William IV, Prince of Orange

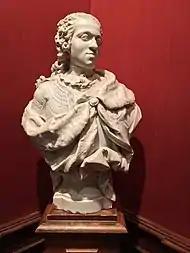
"Portrait bust of William" by Jan Baptist Xavery, 1733

In 1740, the War of the Austrian Succession broke out. The conflict pitted Austria against France over the issue of whether Maria Theresa had the right to inherit her father Emperor Charles VI's crown. The Dutch Republic sided with Austria in 1747 in order to maintain a buffer zone between itself and France, whereupon French troops invaded the Austrian Netherlands. In a few weeks, Louis XV's troops conquered most of the towns in the Austrian Netherlands where the Dutch had stationed troops under the Barrier Treaty, as well as the most important towns in Zeelandic Flanders. The Dutch Republic was at the time weakened by internal division. The Dutch decided that their country needed a single strong executive, and turned to the House of Orange. William and his family moved from Leeuwarden to The Hague. On 4 May 1747, the States General of the Netherlands named William General Stadtholder of all seven of the United Provinces of the Netherlands, and made the position hereditary for the first time. William first met Duke Louis Ernest of Brunswick-Lüneburg in 1747, and two years later appointed him field marshal of the Dutch States Army, which later led to Louis Ernest serving as one of the regents for William's heir.